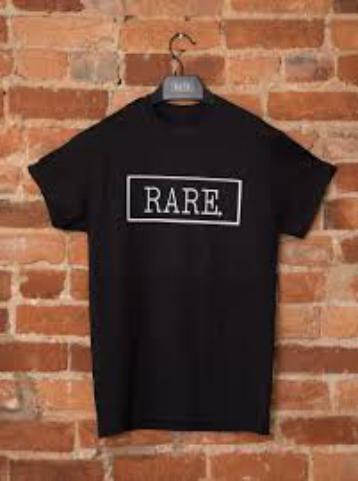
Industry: Clothes